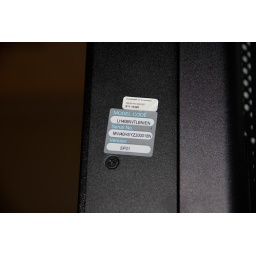
Broken screen in video wall